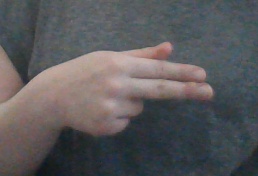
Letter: ghain